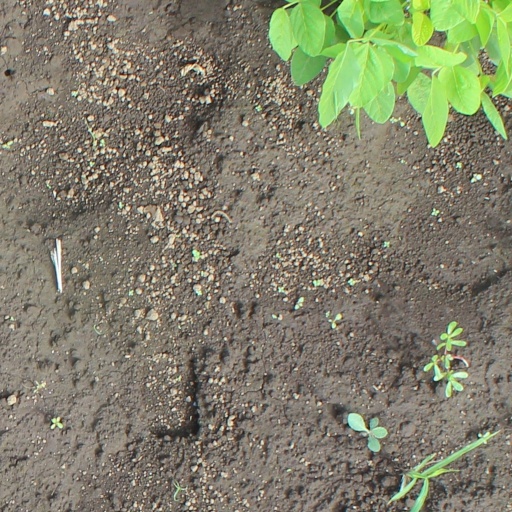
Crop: soybean